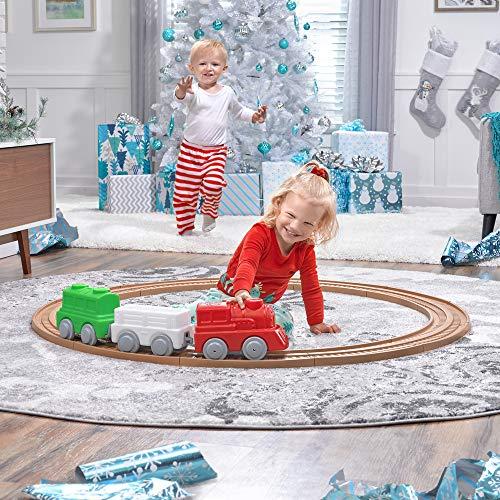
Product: Step2 My First Holiday Train & Track | Kids Holiday Train Set
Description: All aboard The Step2 My first holiday train and track set is the perfect toddler train toy to bring some holiday cheer to any play space.
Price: $34.99
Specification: ProductDimensions:53x53x6.8inches|ItemWeight:1.65pounds|ShippingWeight:1.65pounds(Viewshippingratesandpolicies)|ASIN:B07ZGF3Y9B|Itemmodelnumber:497399|Manufacturerrecommendedage:36months-10years